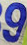
Number: 9